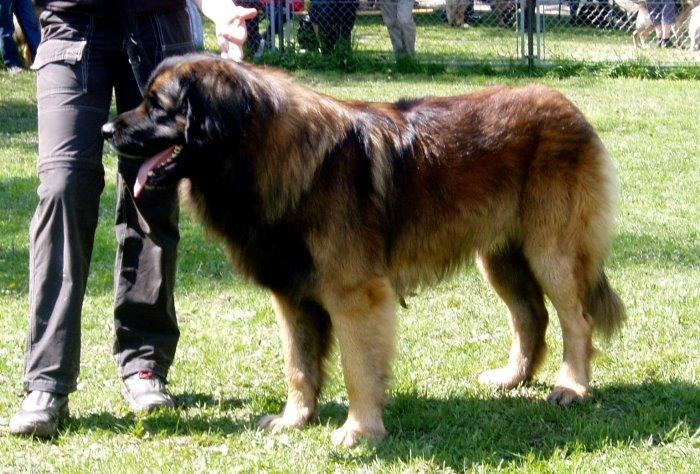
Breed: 214-n000019-Leonberg